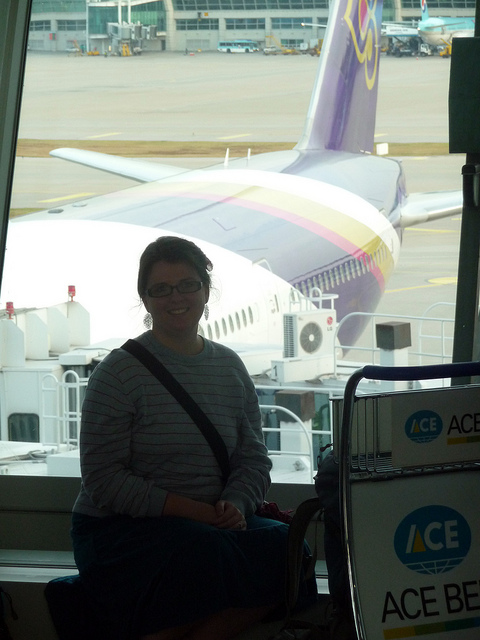
A lady sits by an airport window as an aircraft is closely parked.